Dovid Grossman

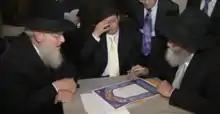
Rabbi Dovid Grossman at a student's wedding. Pictured (left-right): Rabbi Eliezer Gross (Rosh Yeshiva of Yeshiva Gedolah of Los Angeles), Rabbi Reuven Chaim Klein, and Rabbi Dovid Grossman.

Dovid Grossman (1946 – 5 February 2018) was a well-known Talmudic lecturer and Talmid Chochom who disseminated Torah worldwide.